Torrington Fire Department Headquarters

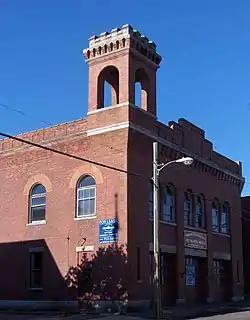

The former Torrington Fire Department Headquarters is a historic building located at 117 Water Street in Torrington, Connecticut. It is located immediately adjacent to the modern headquarters at number 111. Completed in 1901, it is an elegant example of Romanesque Revival architecture, and served as the city's main firehouse until 1980. The building was listed on the National Register of Historic Places on December 31, 1987.